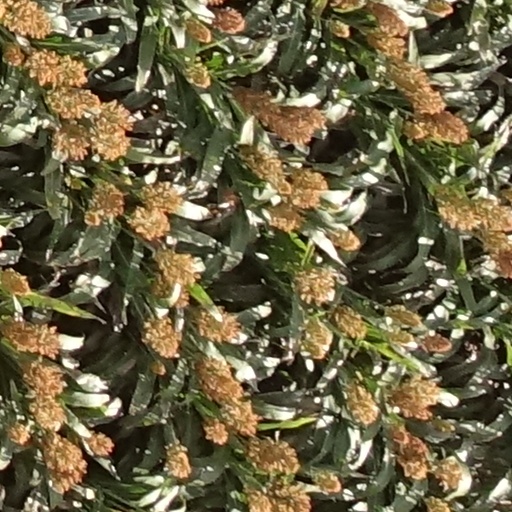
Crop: sorghum